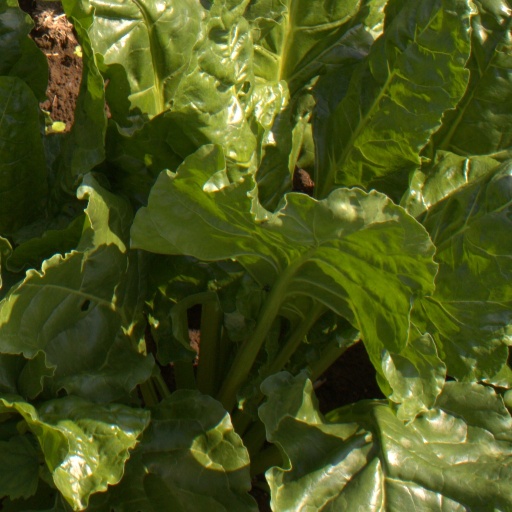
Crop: sugar beet